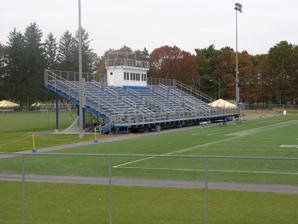
Building: Golden Bear Stadium
Country: United States of America
Year built: 2002
Golden Bear Stadium Location 1215 Wilbraham Road Springfield, MA 01119 Owner Western New England University Operator Western New England University Capacity 1,500 Opened September 2002 Tenants Western New England University (NCAA) 2002-Present Golden Bear Stadium Golden Bear Stadium is a multipurpose outdoor sports facility on the campus of Western New England University in Springfield, Massachusetts . It features a synthetic turf field. The 1,500-seat stadium serves as the home field for Western New England University's football , field hockey , and men's and women's lacrosse teams. Western New England University's football and lacrosse teams previously played their contests on the game field located near the St. Germain Campus Center. The field hockey team played its events on a grass surface at Suprenant Field . Memorable moments October 31, 2006 - Field hockey team defeats Simmons College , 2-1, in a semifinal match of the North Atlantic Conference (NAC) Tournament. It was the final varsity athletic event held at Golden Bear Stadium for Western New England under the auspices of the NAC. [1] May 5, 2007 - Women's lacrosse defeats Worcester State College , 14-10, in the championship game of the New England Women's Lacrosse Alliance (NEWLA) Tournament. It was the final varsity athletic event held at Golden Bear Stadium for Western New England under the auspices of the NEWLA. [2] May 5, 2007 - Men's lacrosse defeats Springfield College , 8-6, in the championship game of the Pilgrim League Tournament. It was the final varsity athletic event held at Golden Bear Stadium for Western New England under the auspices of the Pilgrim League. [3] May 12, 2007 - The Western New England men's lacrosse team hosts a second-round game of the NCAA Division III Tournament at Golden Bear Stadium, defeating Keene State 13-5. This is the first NCAA Tournament event in any sport to be held at Western New England University. [4] May 16, 2007 - The Western New England men's lacrosse team hosts a quarterfinal game of the NCAA Division III Tournament at Golden Bear Stadium, losing to Cortland State 12-10. [5] September 26, 2007 - Field hockey team defeats Endicott College , 3-2, in the first varsity athletic event held at Golden Bear Stadium for Western New England under the auspices of The Commonwealth Coast Conference (TCCC). [6] May 7, 2008 - Men's lacrosse team defeats Western Connecticut State University , 14-4, in the first round of the 2008 NCAA Division III Men's Lacrosse Championship. [7] May 2, 2009 - Men's lacrosse team defeats Endicott College, 12-7, to win TCCC Championship and earn an automatic berth to the 2009 NCAA Division III Men's Lacrosse Championship. [8] November 7, 2009 - Football team ends it most successful season ever with a 31-10 victory over Nichols College . The Football team ended the year with a 6-4 mark, setting a school record for wins in a season to date. [9] August 10, 2010 - New FieldTurf installed at Golden Bear Stadium [10] November 20, 2010 - Football team participates in and wins the program's first postseason contest with a 66-41 victory over Maine Maritime in the Eastern College Athletic Conference (ECAC) North Central Bowl Championship. The win caps the most successful in program history as the Golden Bears finished with a school record 9-2 mark and tied for first in the New England Football Conference  Boyd Division with a 6-1 conference record. [11] August 2011 - New LED Scoreboard and Play Clock systems installed at Stadium. November 12, 2011 - Football team defeats Framingham State University 20-13 (OT) to win the program's first ever New England Football Conference championship. With the victory, the football team qualified for the NCAA Division III Football Championship for the first time in school history. [12] References